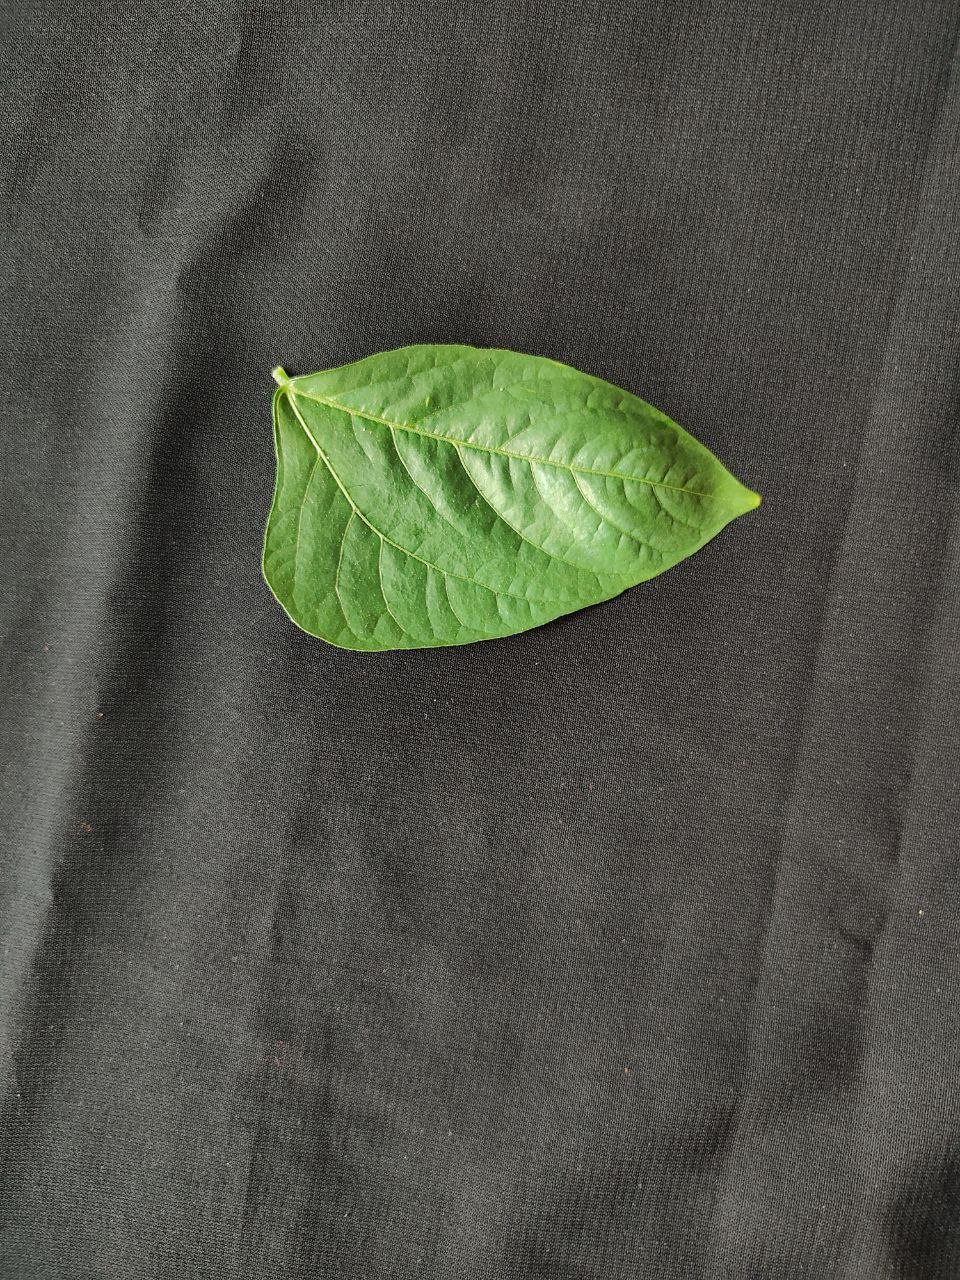
Crop: cowpea
Leaf condition: Fresh Leaf